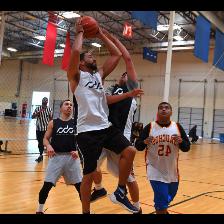
Label: Human